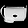
Label: Bag